Ingrid Bergman

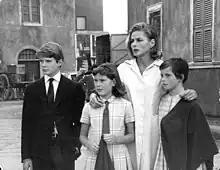
Ingrid Bergman with her three children by Rossellini, in 1963, on the filming set of "The Visit"

In 1967, Bergman was cast in a short episode of Swedish anthology film, "Stimulantia". Her segment which is based on the Guy de Maupassant's "The Jewellery" reunited her with Gustaf Molander. Next, Eugene O'Neill's "More Stately Mansions" directed by José Quintero, opened on 26 October 1967. Bergman, Colleen Dewhurst, and Arthur Hill appeared in the leading roles. The show closed on 2 March 1968 after 142 performances. It was reported that thousands of spectators bought tickets, and travelled across the country, to see Bergman perform. Bergman returned as both a presenter and a performer during the 41st Annual Academy Awards in 1969.